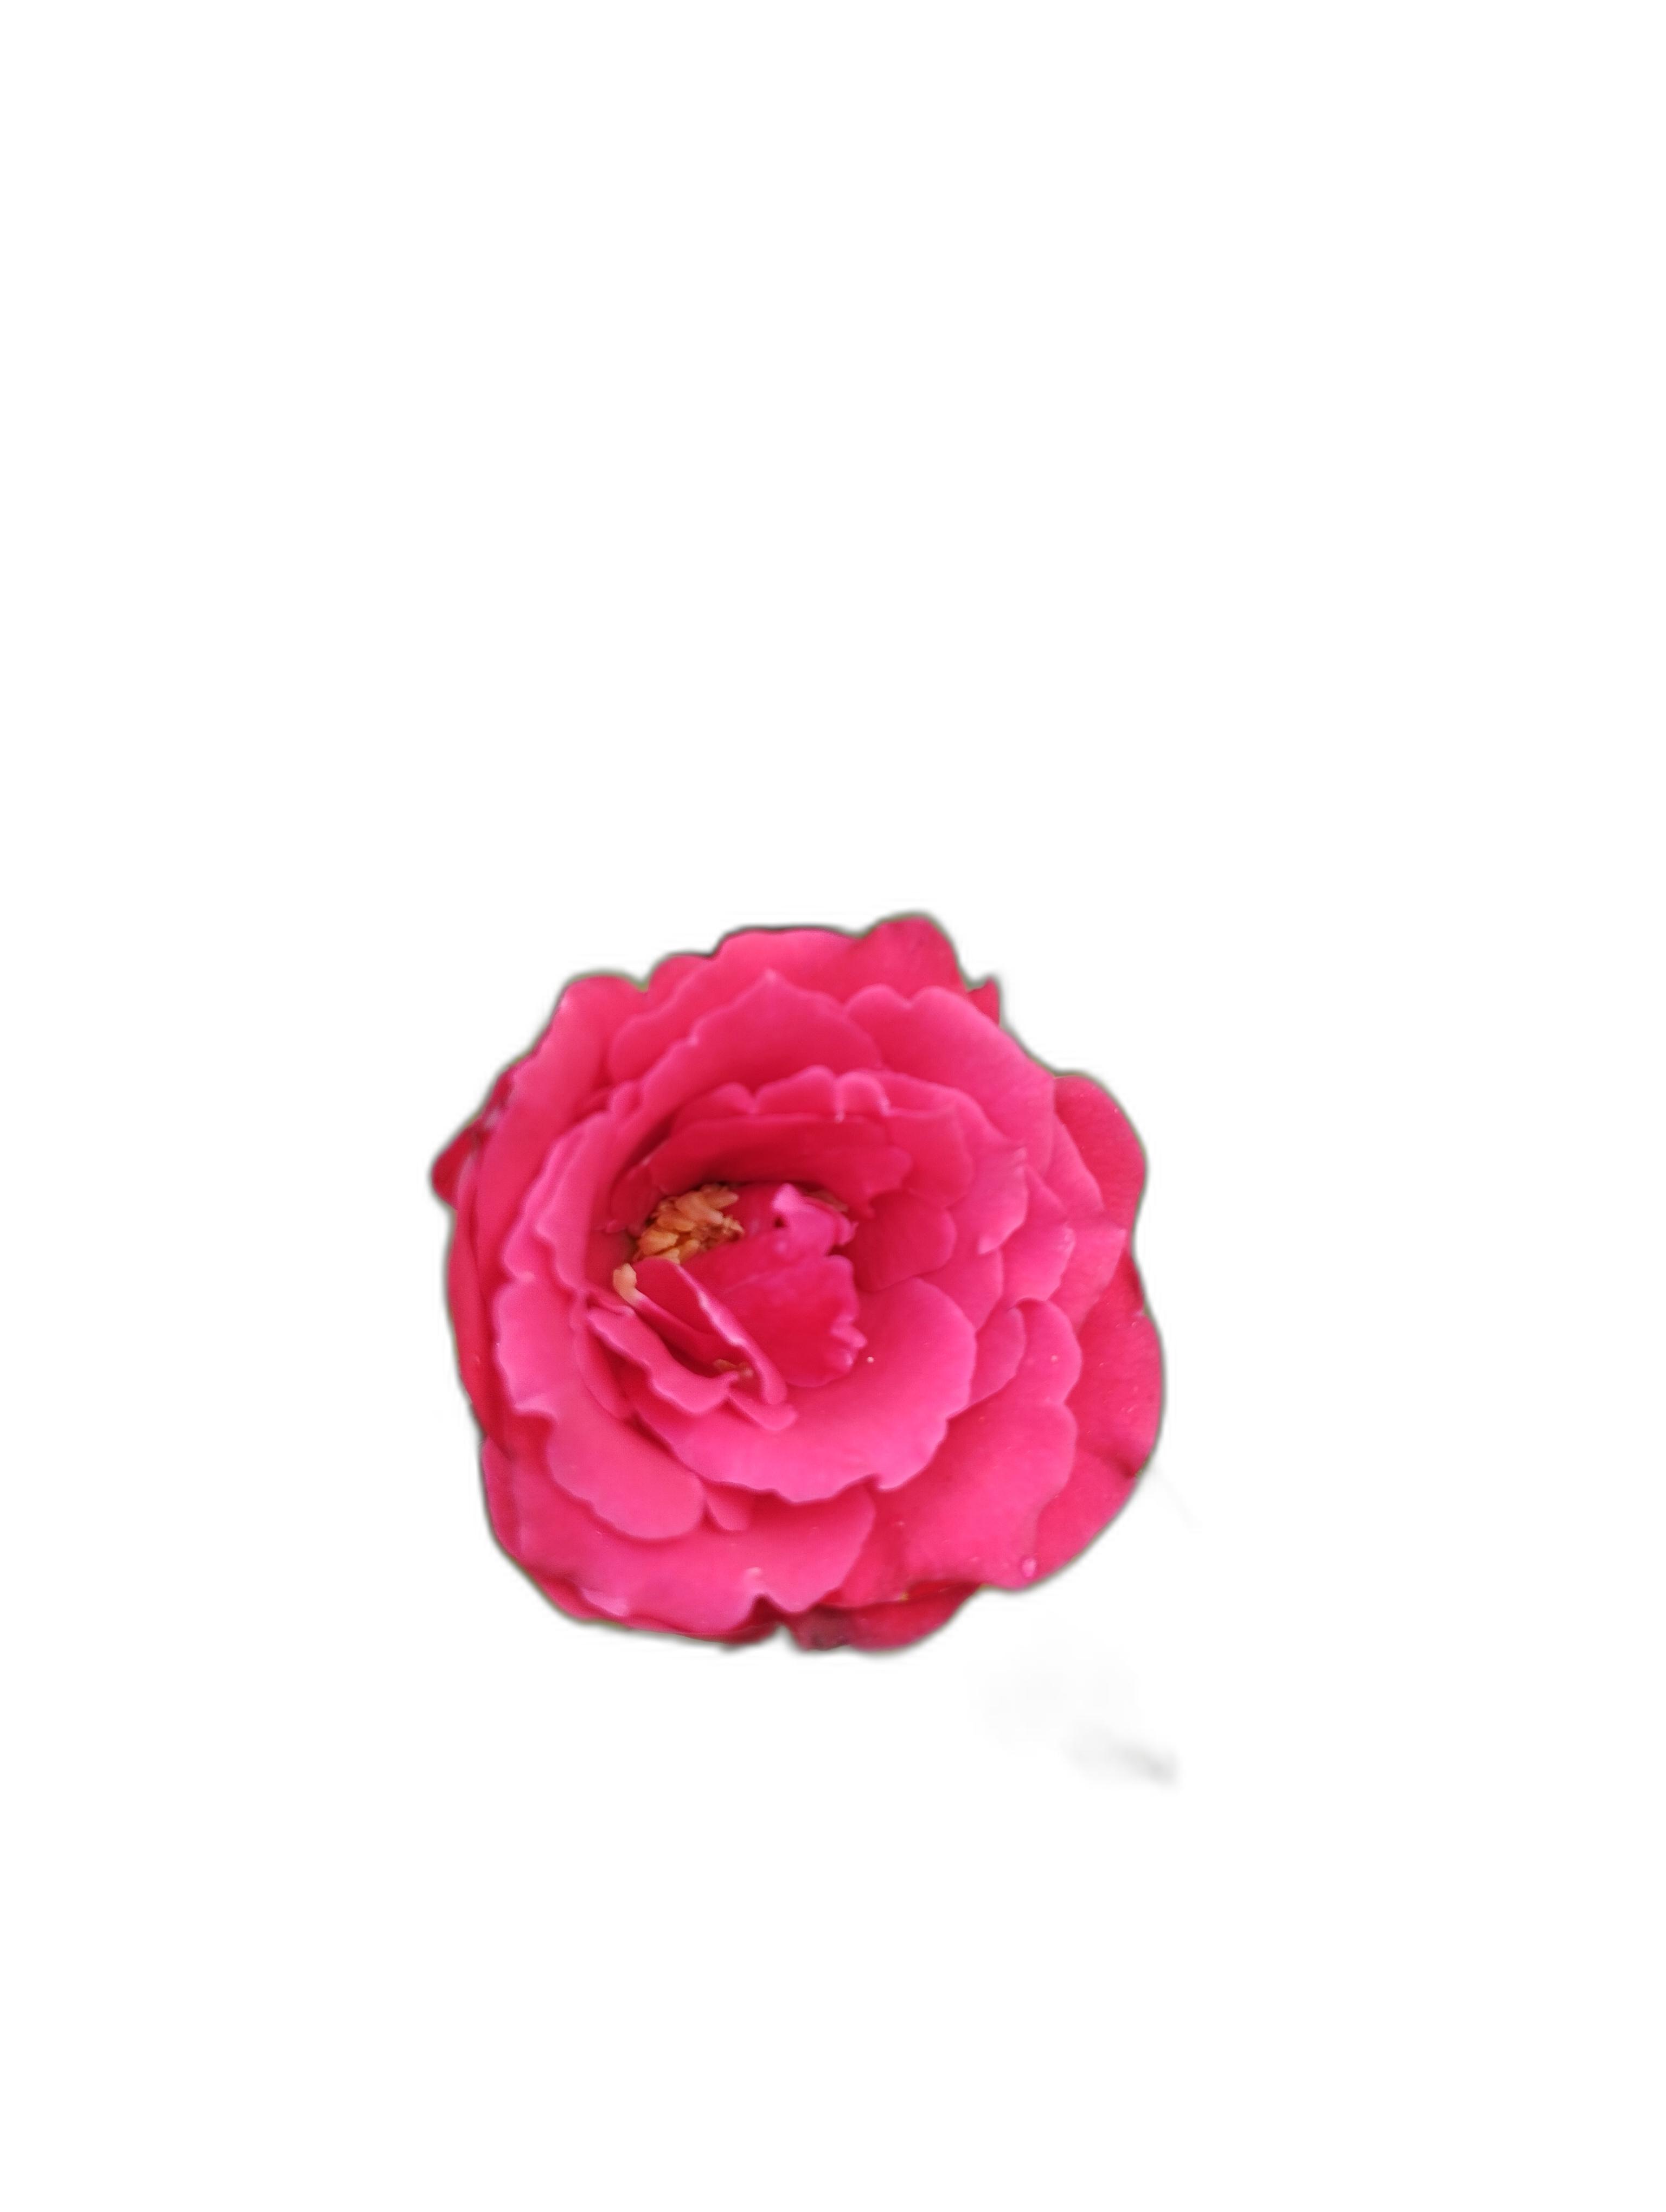
Label: Rose